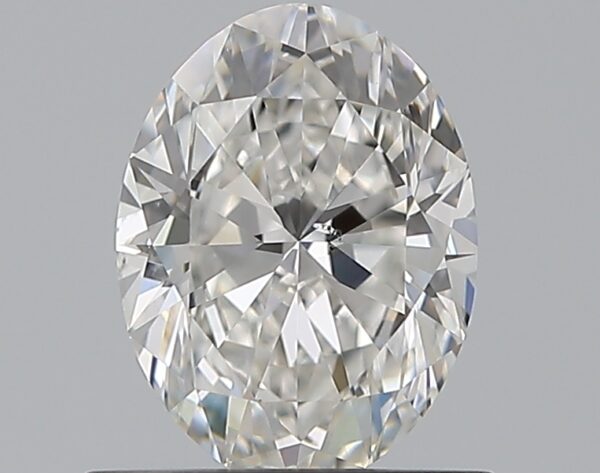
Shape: oval
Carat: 0.73
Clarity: SI1
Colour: F
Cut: EX
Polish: EX
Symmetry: VG
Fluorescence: N
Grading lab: GIA
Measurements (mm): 6.84 x 5.1 x 3.15